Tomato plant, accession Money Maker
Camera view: horizontal (90 deg, fisheye); turntable rotation: 90 degrees
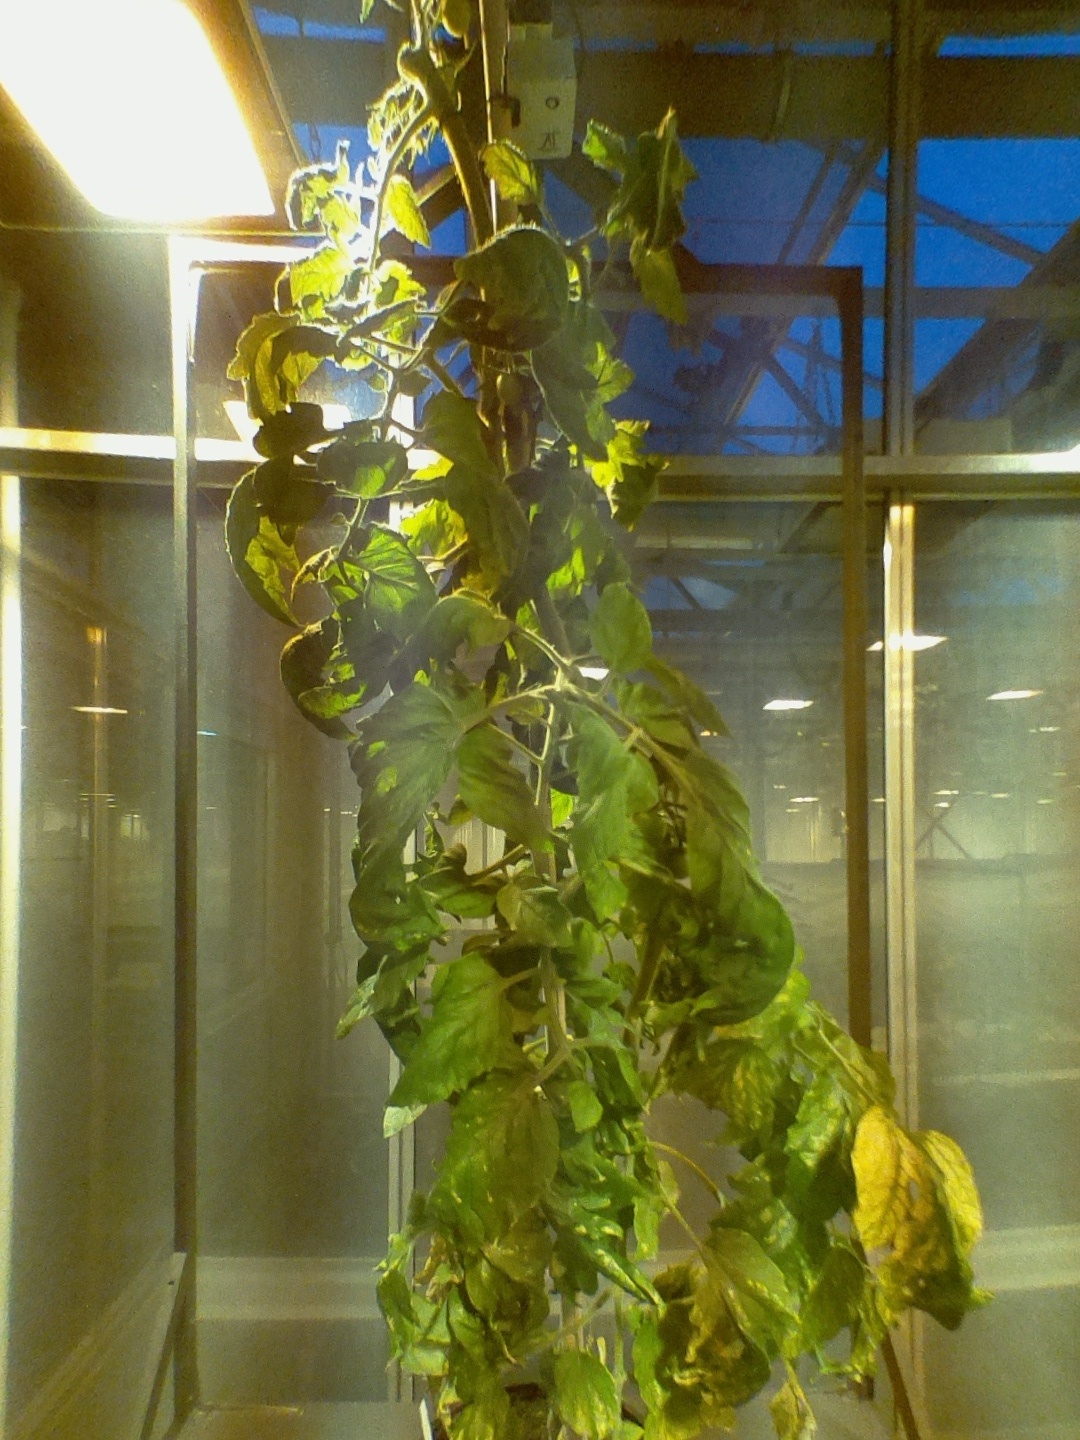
BBCH growth stage 72: 20%-30% of final fruit size